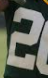
Number: 2